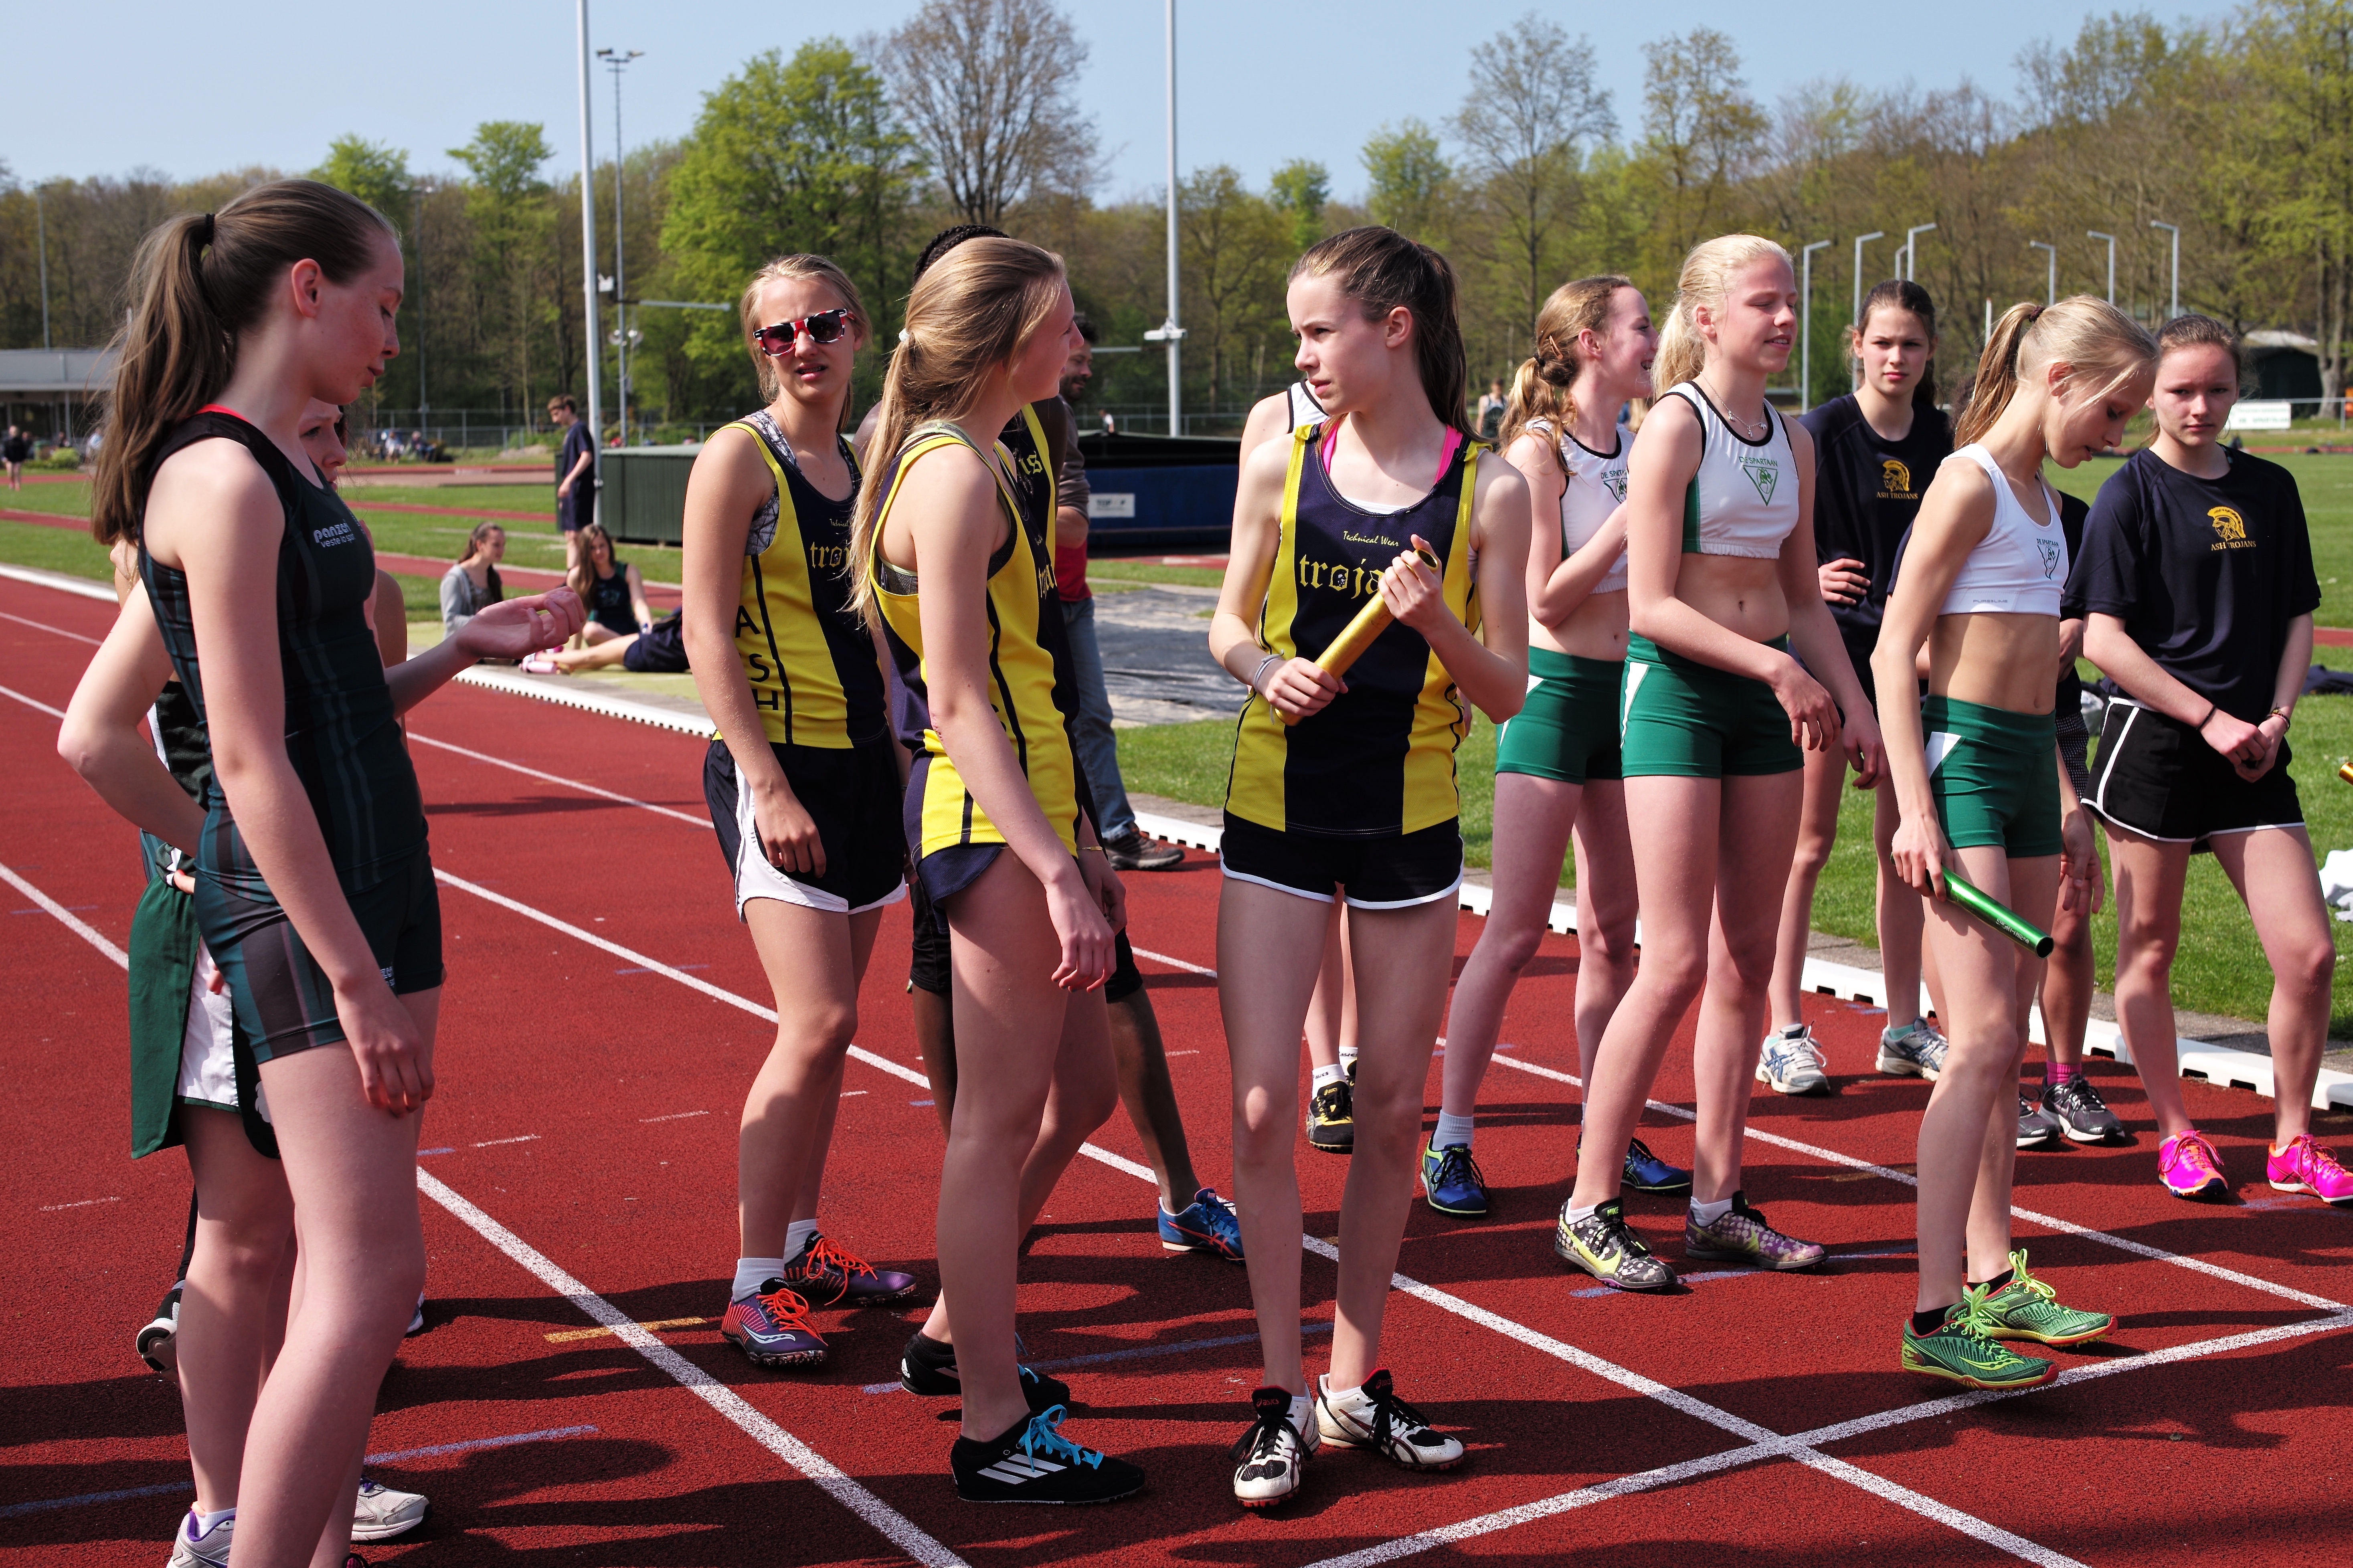
track, run, runner, ash, race, competition, holland, hague, netherlands, international, girls, m, american, team, sports, boating, boys, 50, school, runners, junior, leica, 240, summilux, varsity, athletics, meet, sprint, human action, endurance sports, middle distance running